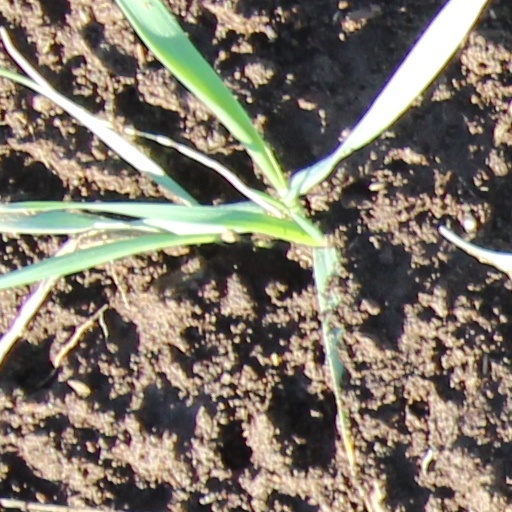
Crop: wheat